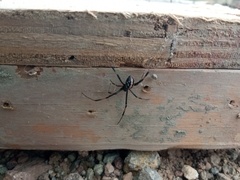
Species: Lactrodectus_hesperus